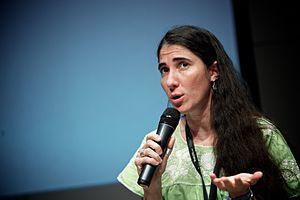
Yoani Sánchez, née le 4 septembre 1975 à La Havane, est une journaliste, philologue et blogueuse cubaine. Elle a reçu plusieurs prix internationaux pour ses chroniques de la vie quotidienne à Cuba.